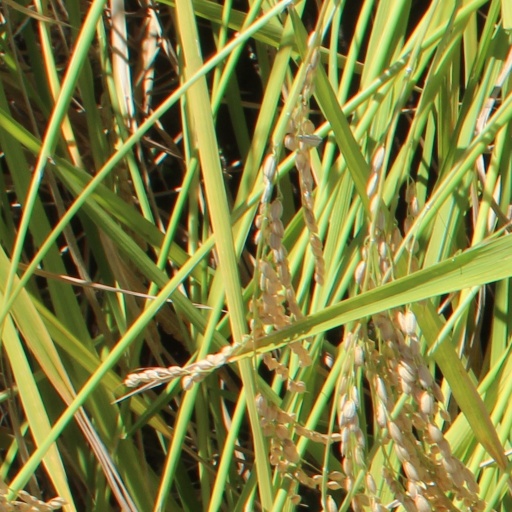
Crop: rice